Angelina Jolie

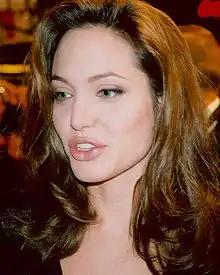
Jolie at the German premiere of "Alexander" in 2004

Jolie reprised her role as Lara Croft in "" (2003), which was not as lucrative as the original, earning $156.5 million at the international box office. She also starred in the music video for Korn's "Did My Time", which was used to promote the sequel. Her next film was "Beyond Borders" (2003), in which she portrayed a socialite who joins an aid worker played by Clive Owen. Though unsuccessful with audiences, the film stands as the first of several passion projects Jolie has made to bring attention to humanitarian causes. "Beyond Borders" was a critical failure; Kenneth Turan of the "Los Angeles Times" acknowledged Jolie's ability to "bring electricity and believability to roles," but wrote that "the limbo of a hybrid character, a badly written cardboard person in a fly-infested, blood-and-guts world, completely defeats her."